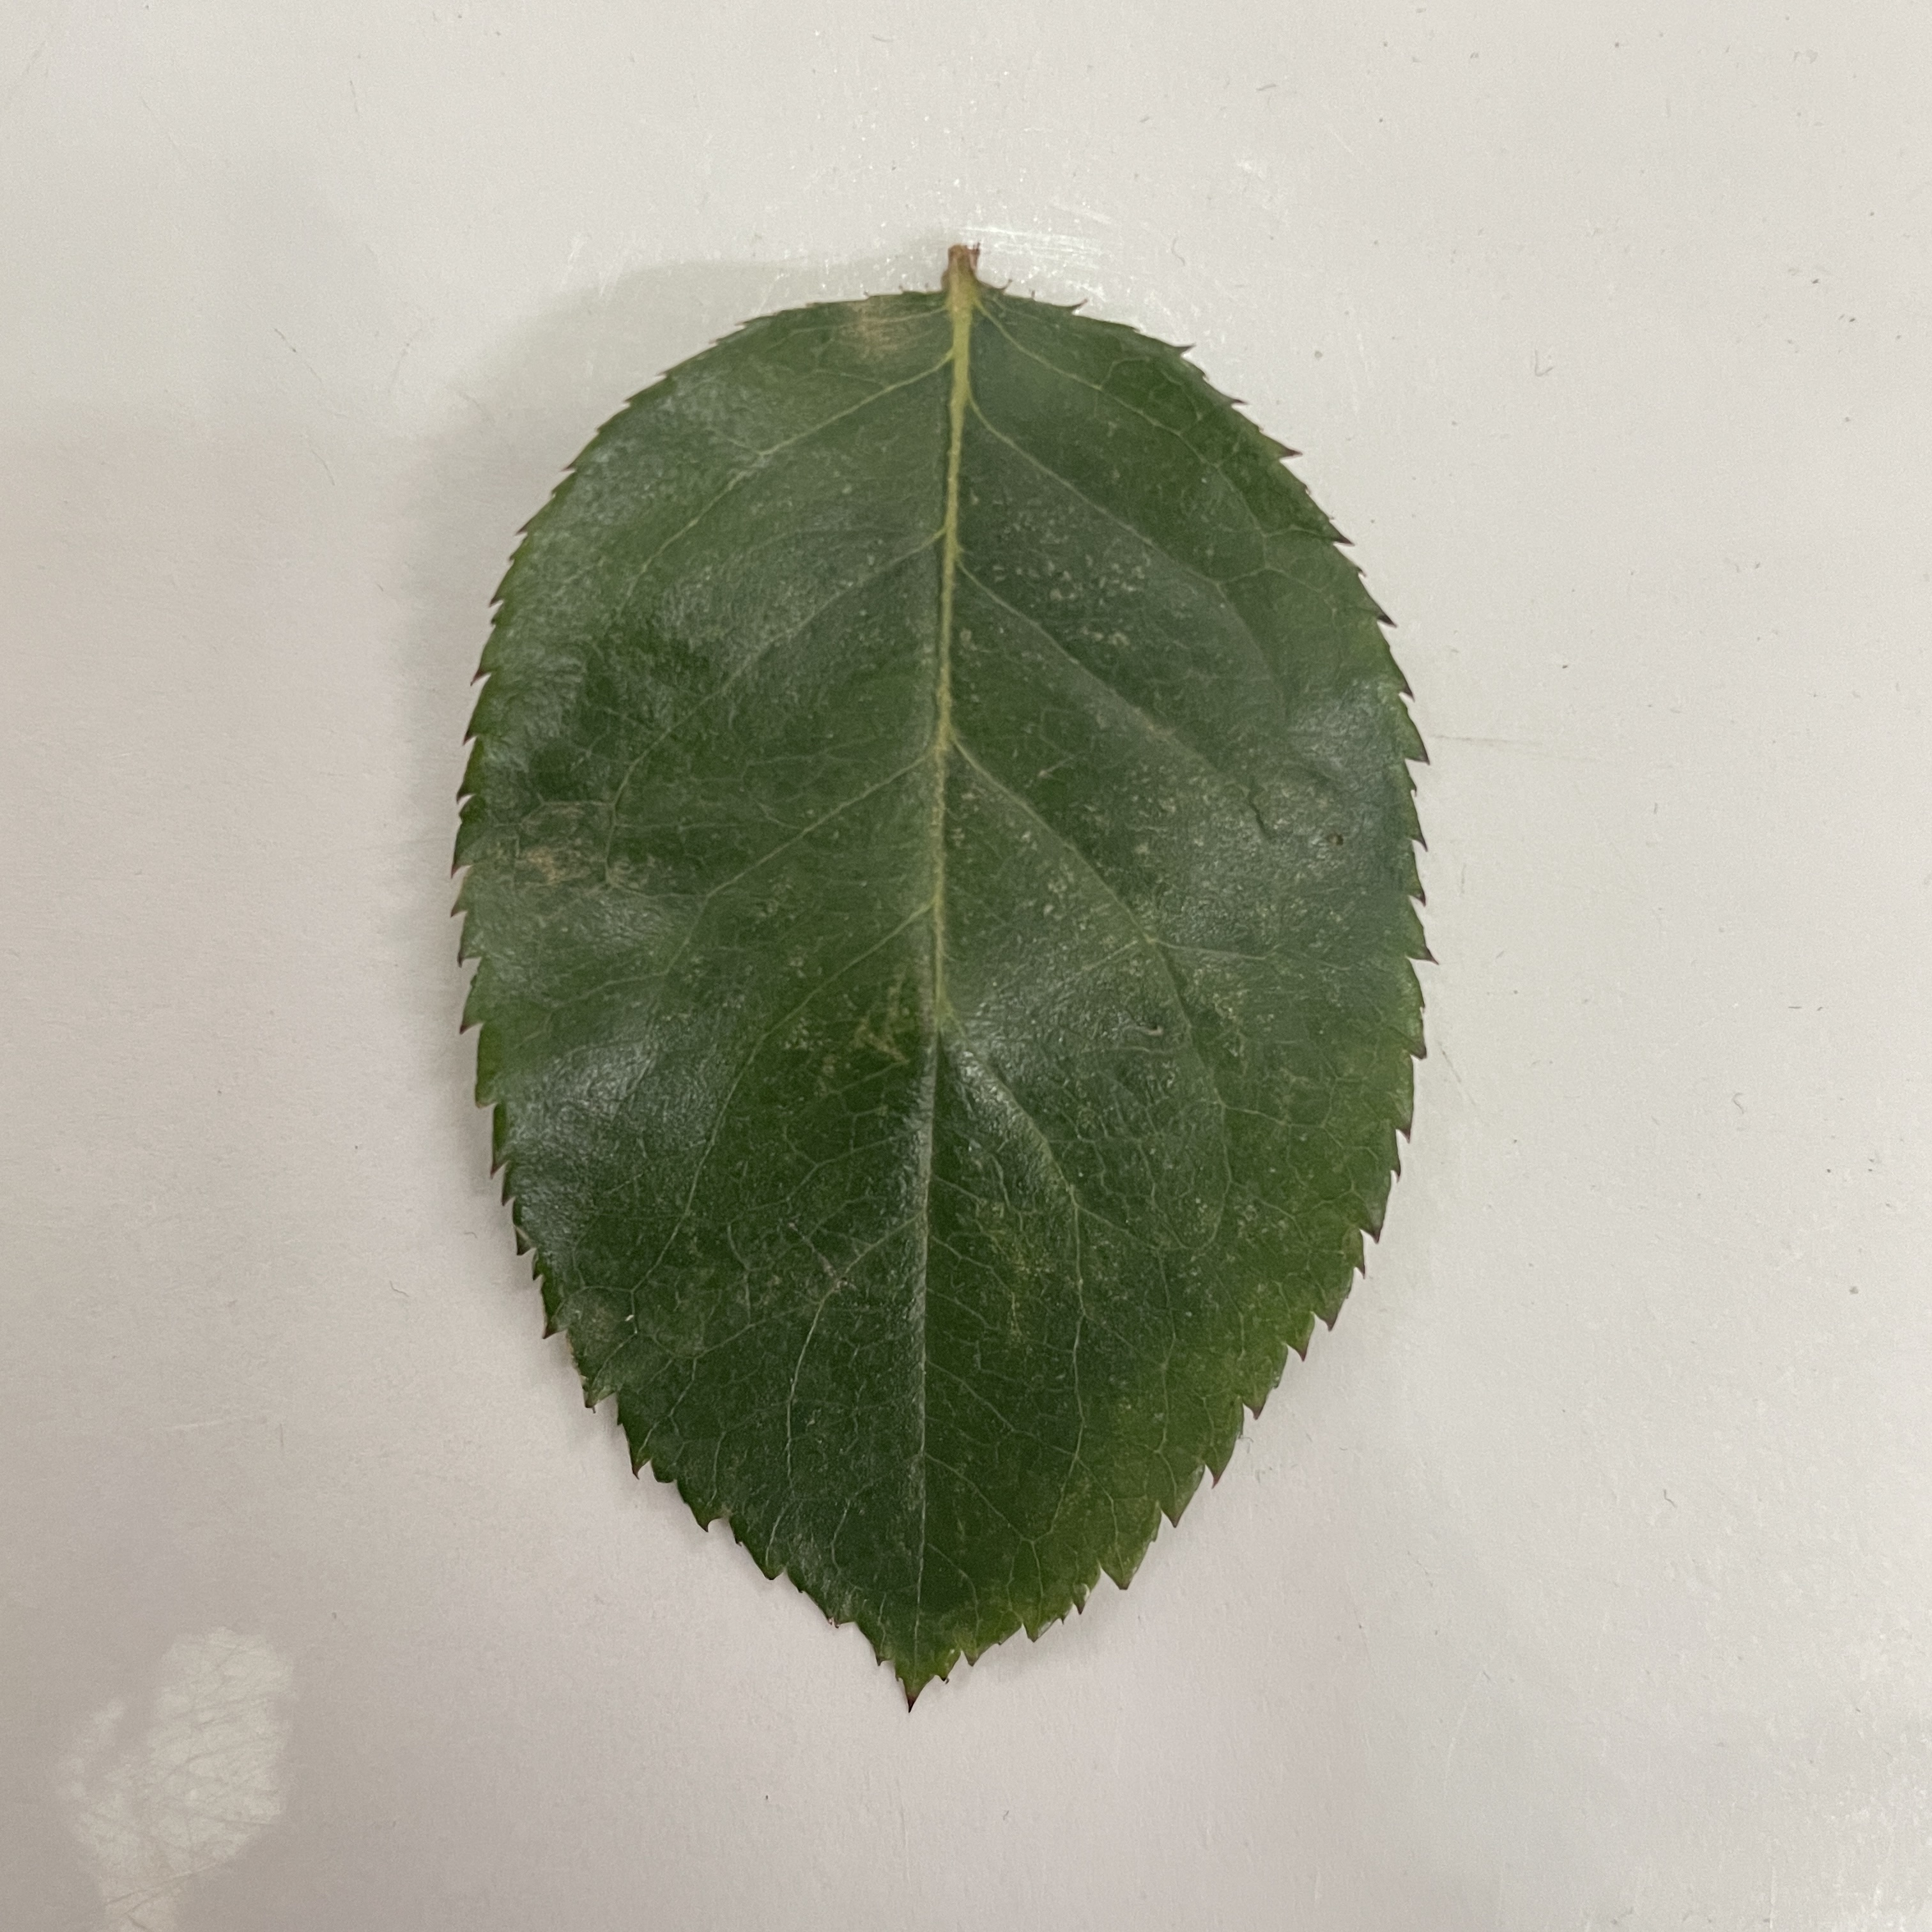
Label: Healthy Leaf